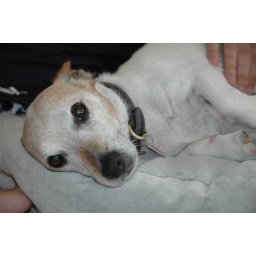
at the lake house in spicewood, tx